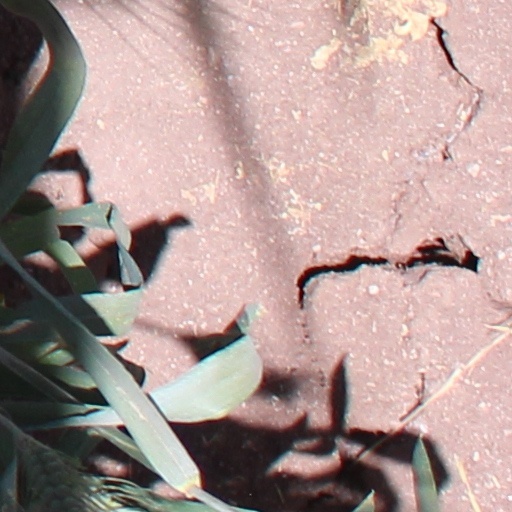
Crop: wheat